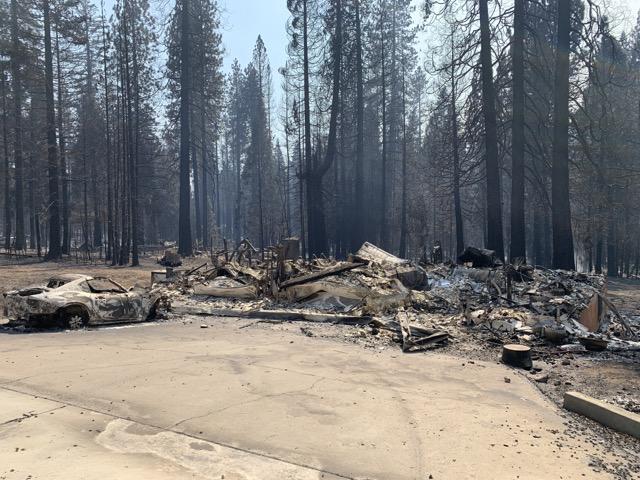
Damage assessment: destroyed